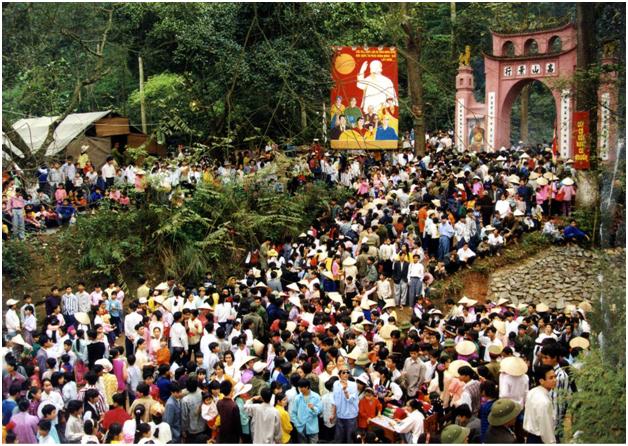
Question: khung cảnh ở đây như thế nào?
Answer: khung cảnh ở đây rất đông đúc